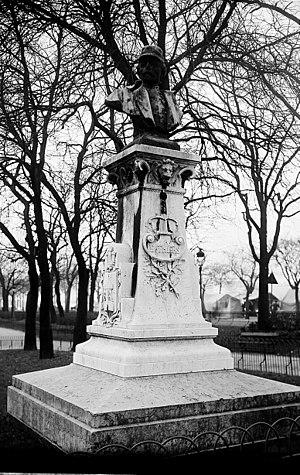
Sculpture de bronze en hommage à Édouard Thiers. Inaugurée le 29 octobre 1893, place Raspail à Lyon, elle est désignée pour être fondue en 1942. Elle est effectivement détruite par le Régime de Vichy.
Pierre Devaux, né le 22 septembre 1865 à Tassin-la-Demi-Lune et mort le 9 novembre 1938 à Neuville-Les-Dames, est un sculpteur et médailleur français.